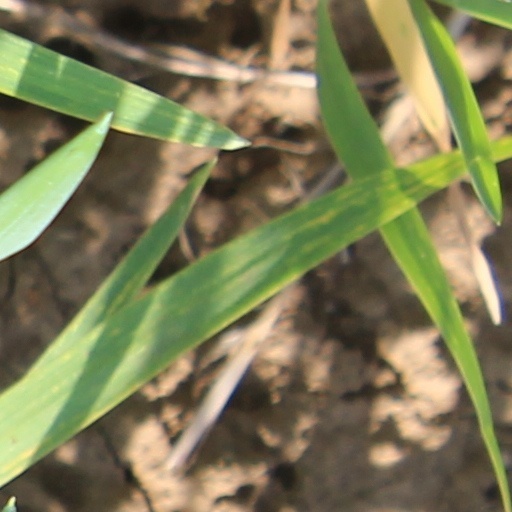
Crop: wheat